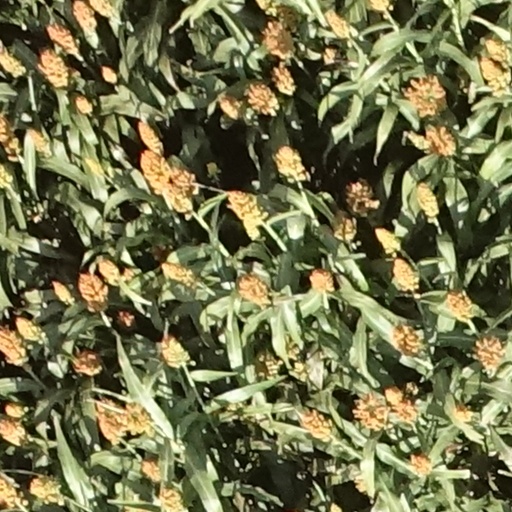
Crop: sorghum